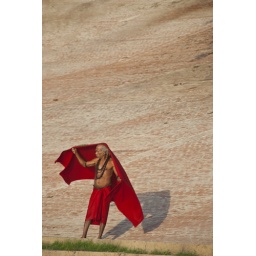
Early morning boat ride at the river Ganges in Varanasi, Uttar Pradesh.